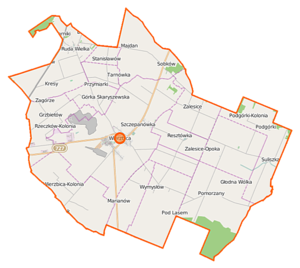
Wierzbica est une gmina rurale de la powiat de Radom, dans la Voïvodie de Mazovie, dans le centre-est de la Pologne.